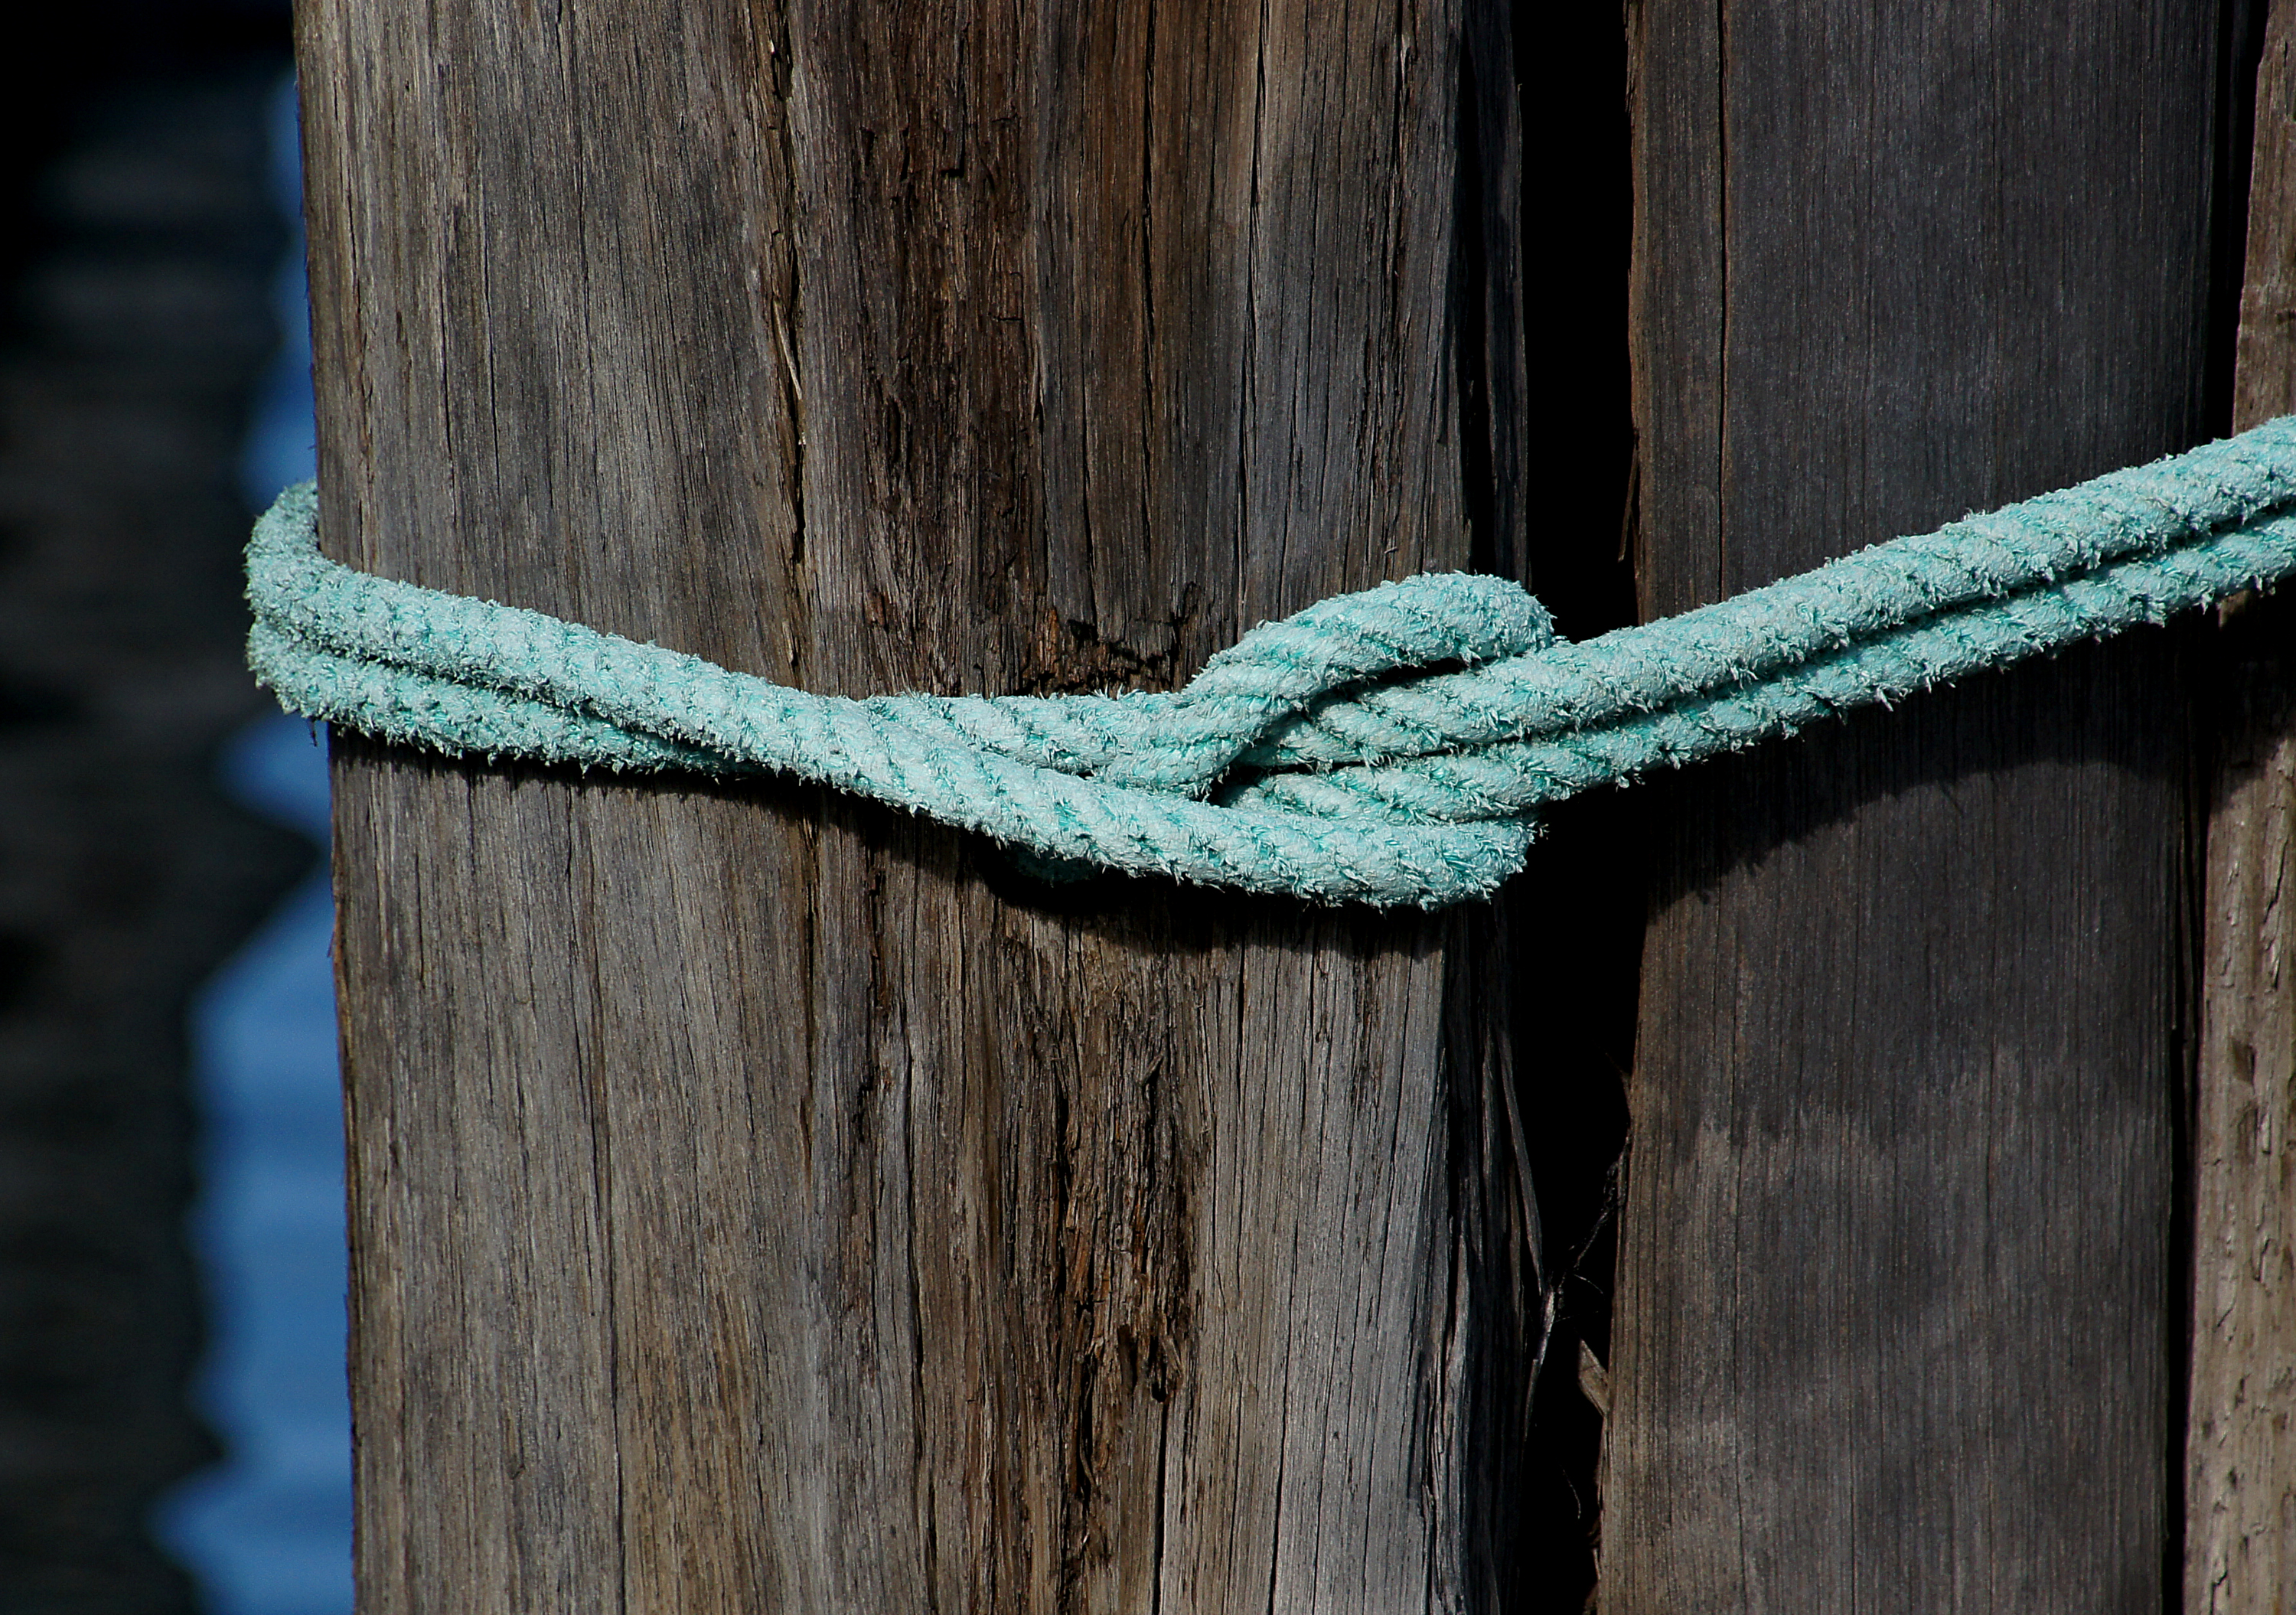
branch, winter, rope, wood, green, color, blue, material, close up, textile, publicdomain, boats, ropes, fasteners, knots, ties